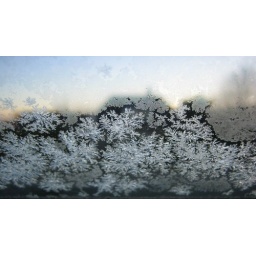
These flowers grew on my window this tuesday morning March 1, right above my bed.